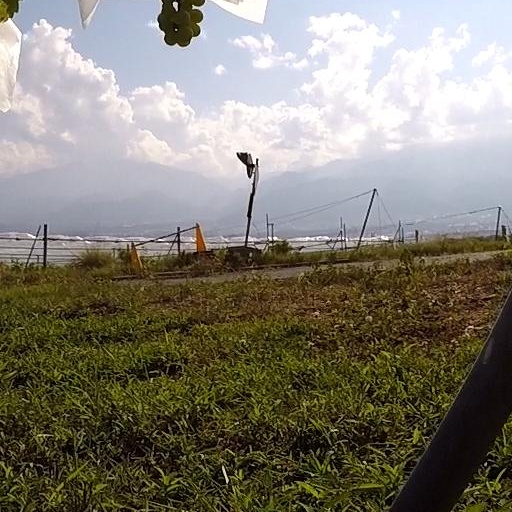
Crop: grape